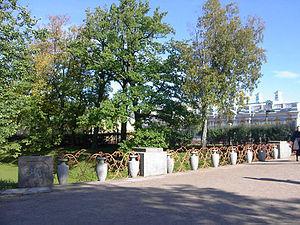
Le parc Alexandre est l'un des cinq parcs de la ville de Tsarskoïe Selo à côté de Saint-Pétersbourg qui s'étend sur une surface de deux-cents hectares.